IDIS (company)

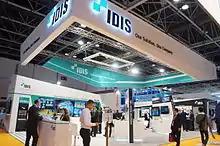
IDIS innovations are featured at the INTERSEC trade show in 2016.

IDIS designs, develops, and manufacturers cameras, recorders across different technology platforms, software, and monitors for display. The company's self-described "IDIS Total Solution" is delivered via three primary offerings: DirectIP, IDIS Solution Suite, and DirectCX.